International Lunar Resources Exploration Concept

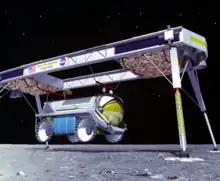
Automated Cargo Vehicle Unloading Moon Bus

The plan would utilize multiple lunar surface rendezvous (LSR), where vehicles would meet on the surface for refueling, rather than Apollo's Lunar orbit rendezvous (LOR). NASA's Jet Propulsion Laboratory proposed a LSR for Apollo but it was quickly turned down to the amount of technology, such as In situ resource utilization, that would need to be developed.